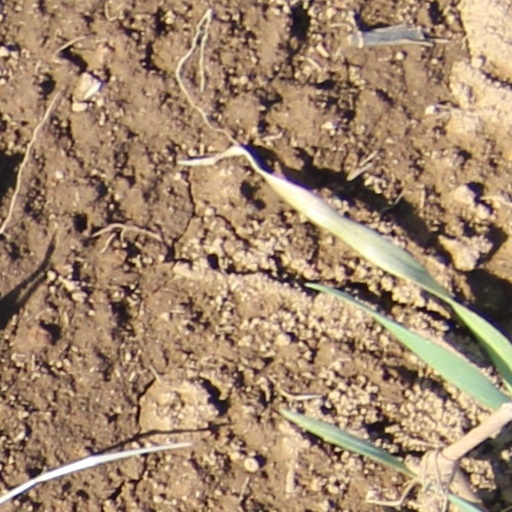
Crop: wheat